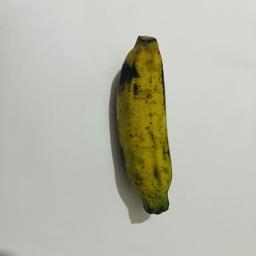
Banana variety: Bangla Kola